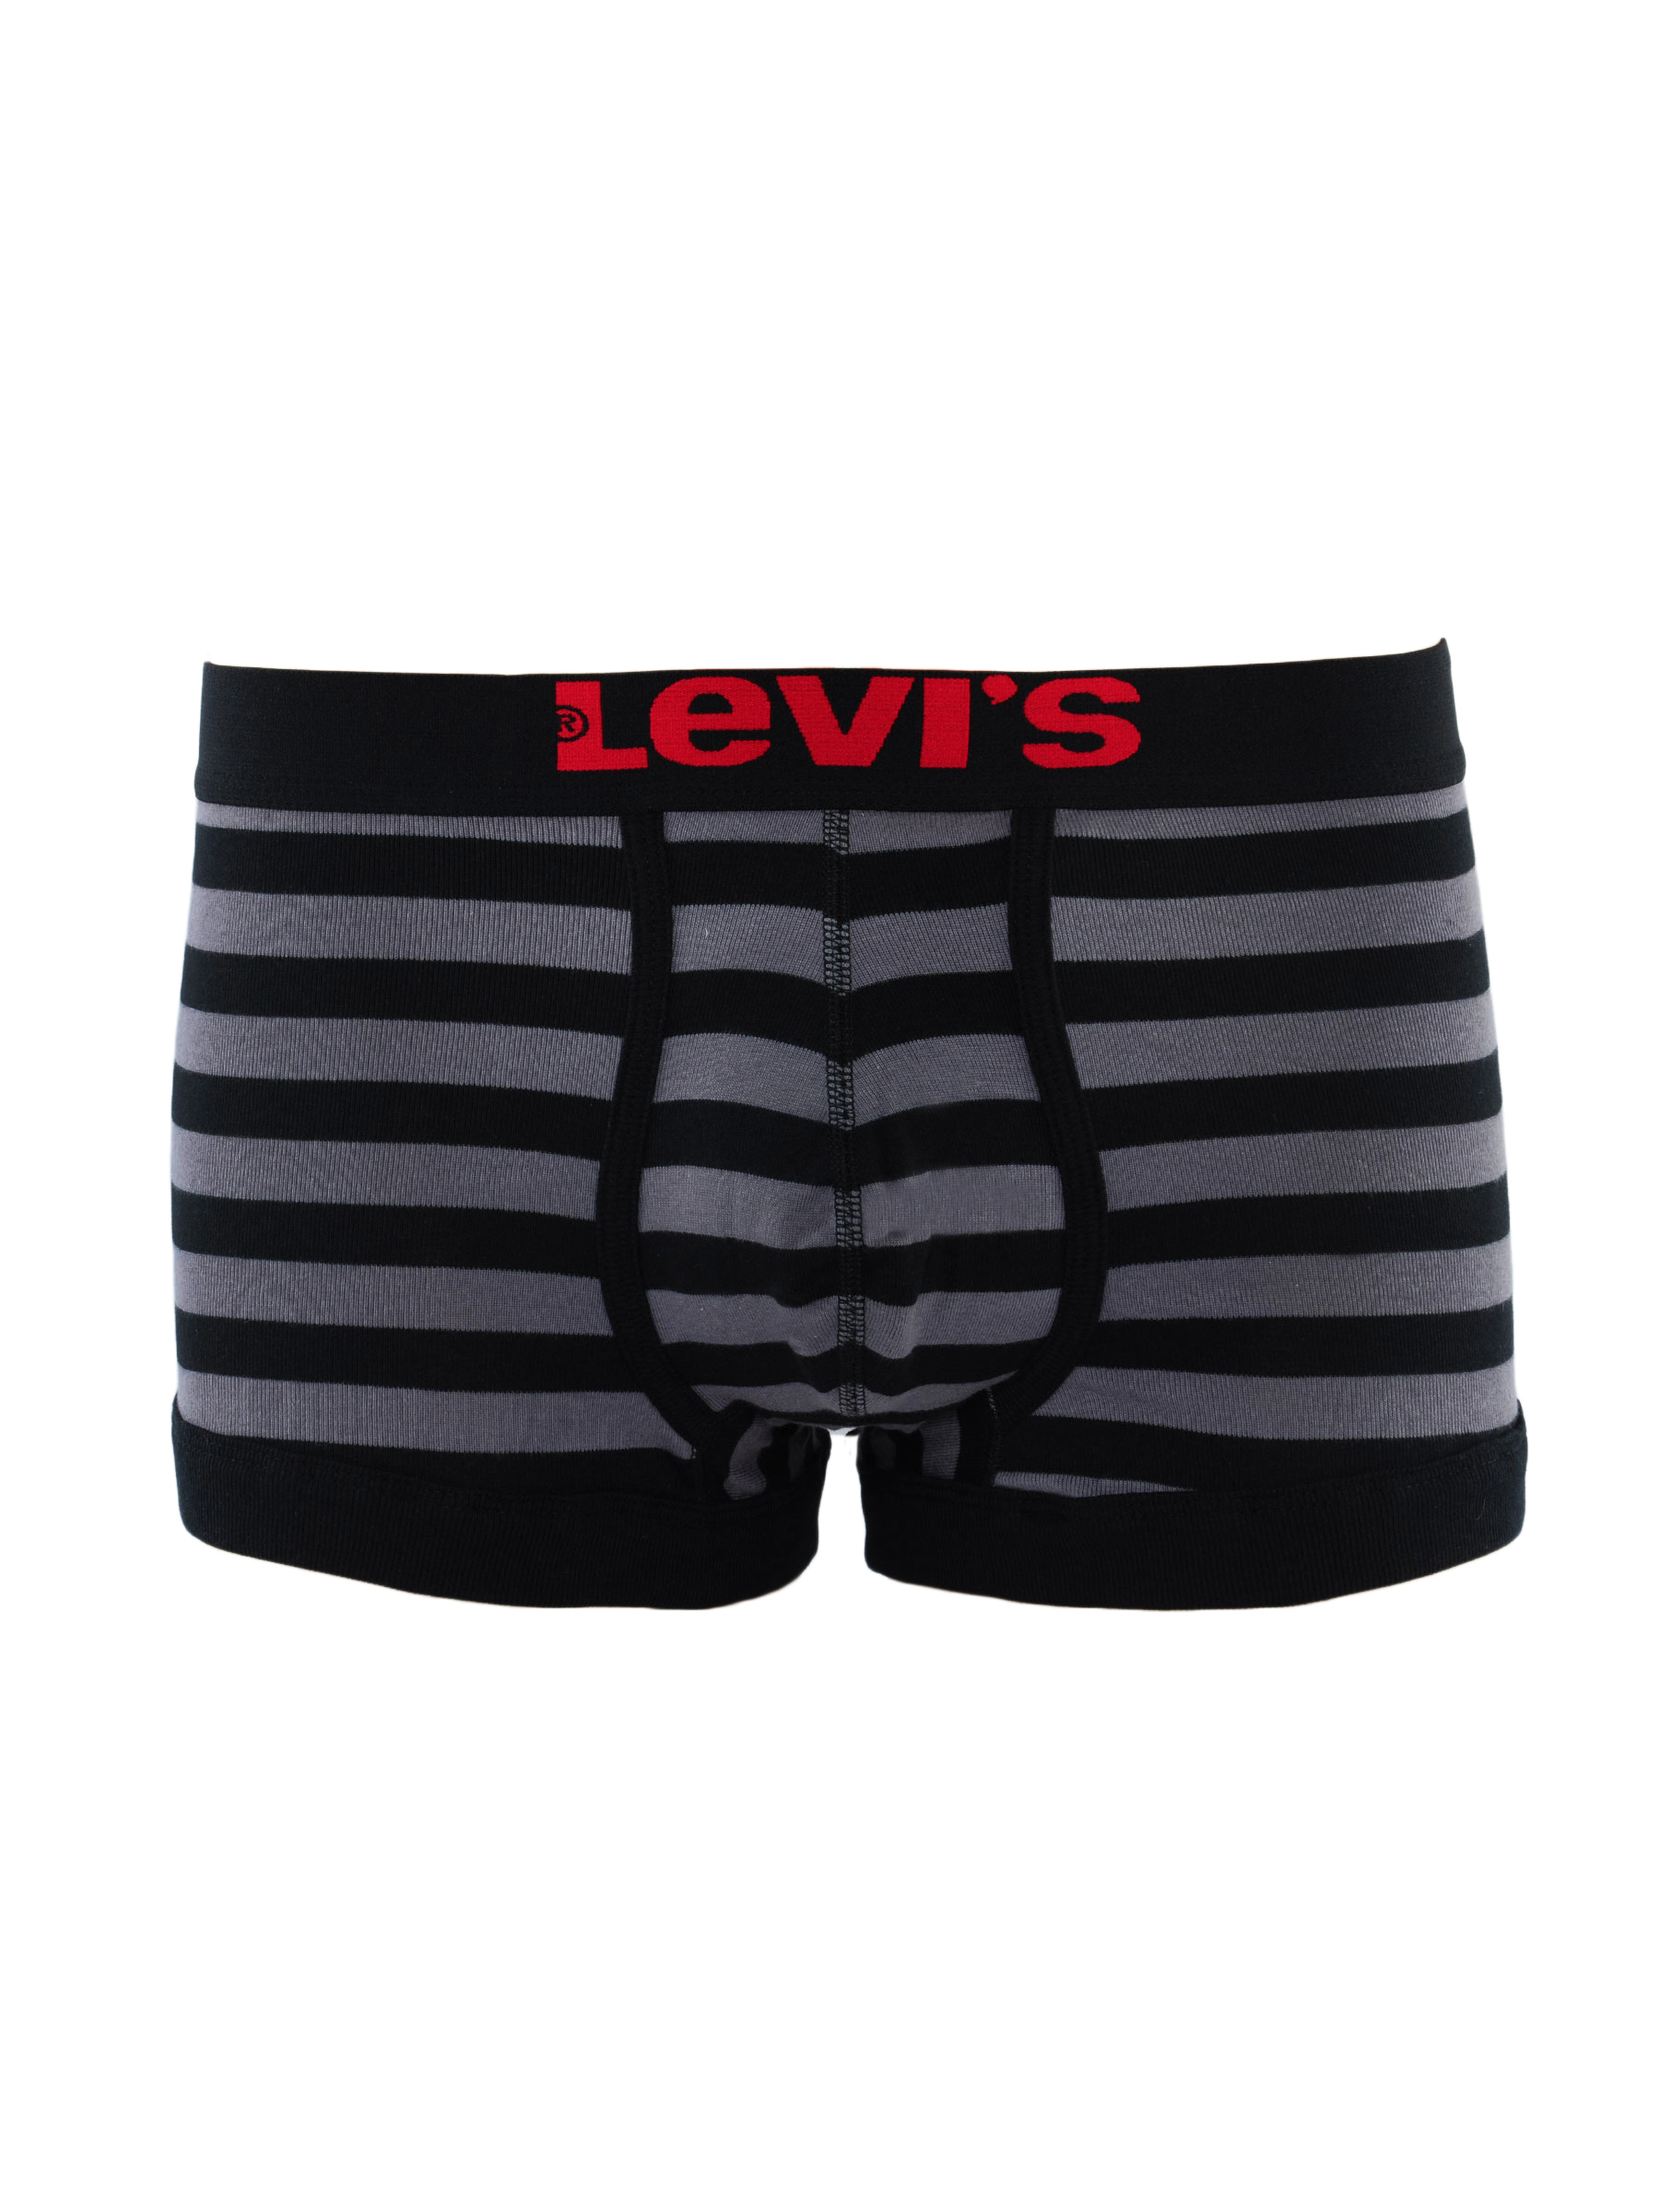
Levis Men Black & Grey Trunks
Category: Apparel / Innerwear / Trunk
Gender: Men
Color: Black
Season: Summer 2016
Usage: Casual